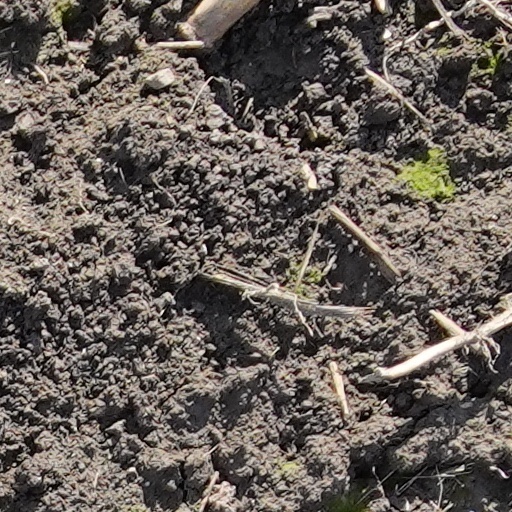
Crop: wheat